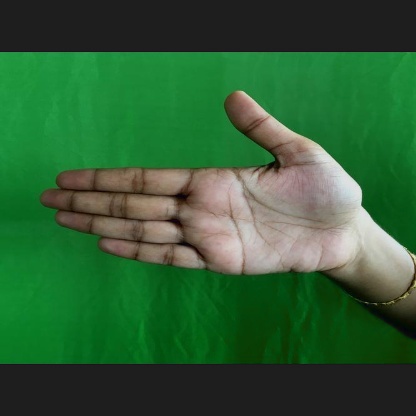
Mudra: Ardhachandran